Nice Witch

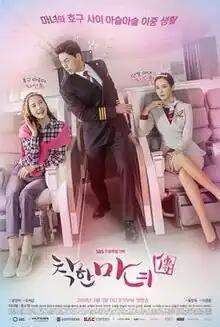
Promotional poster

Nice Witch is a 2018 South Korean television series starring Lee Da-hae, Ryu Soo-young, Ahn Woo-yeon, Bae Soo-bin and Yoon Se-ah. The series airs four consecutive episodes on Saturday on SBS TV from 8:55 p.m. to 11:15 p.m. (KST) from March 3 to May 5, 2018.